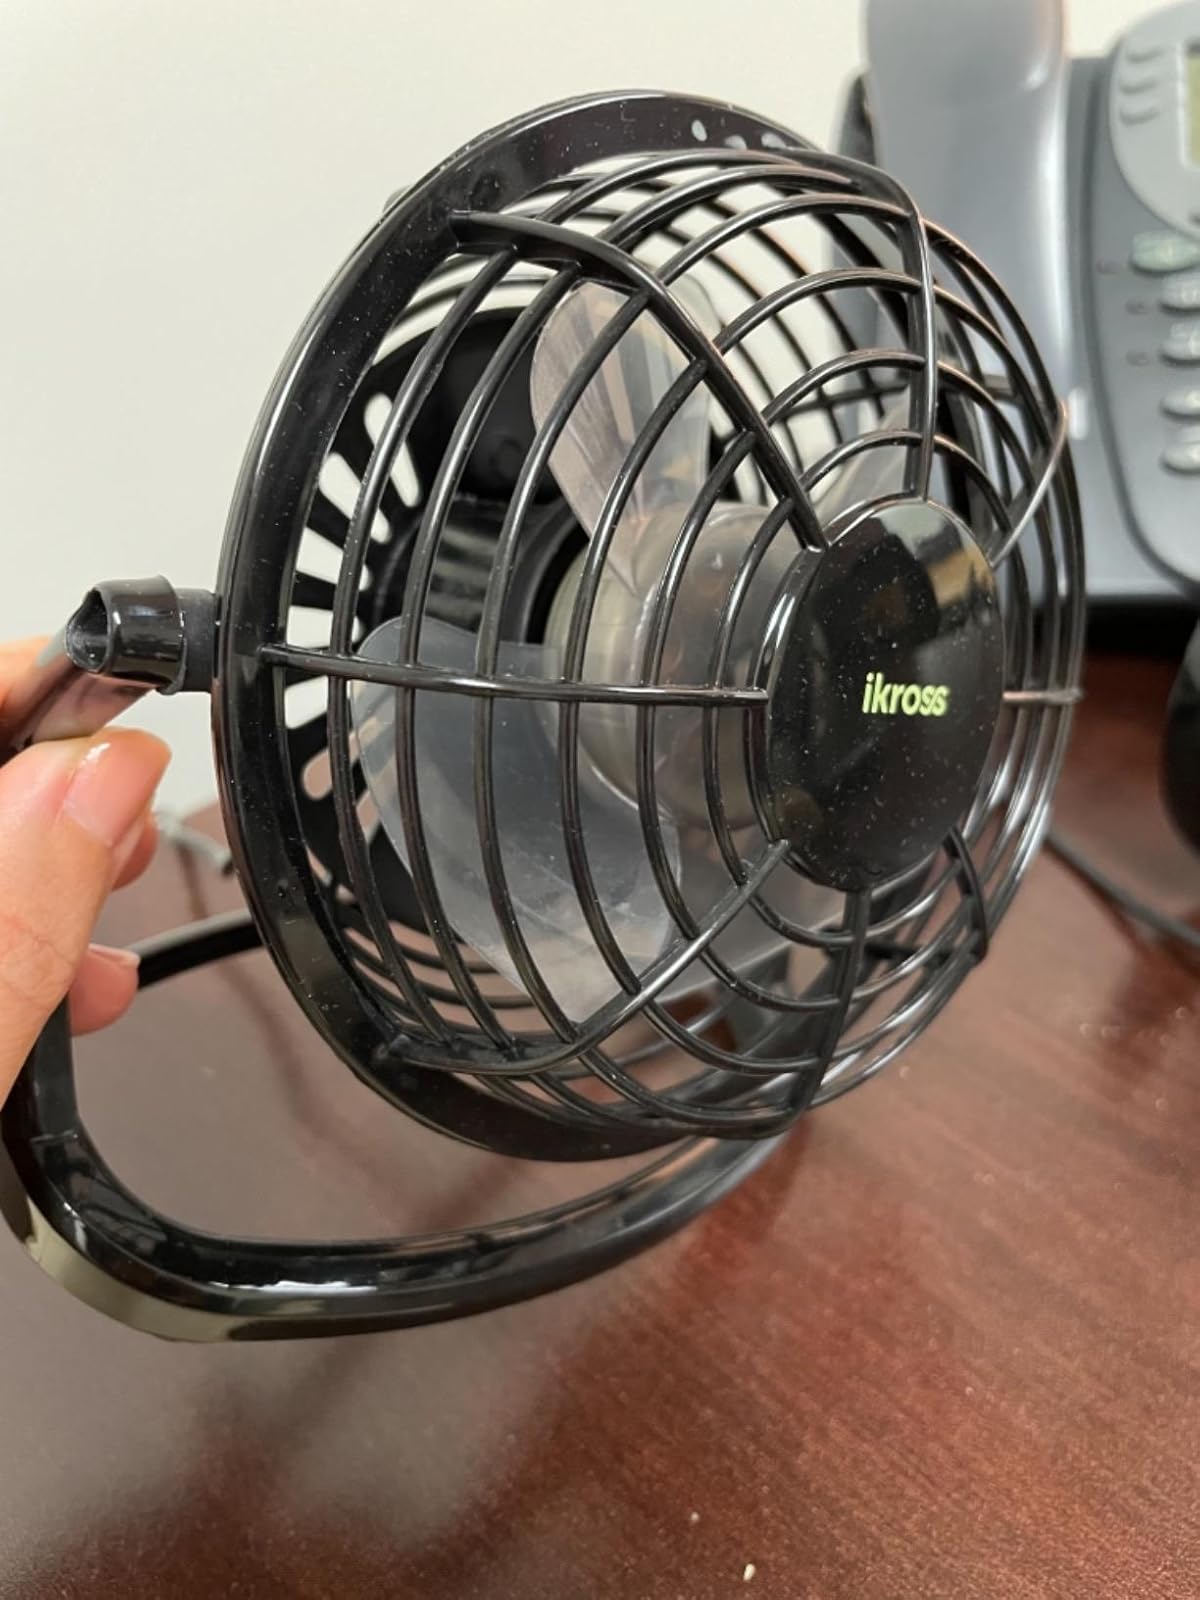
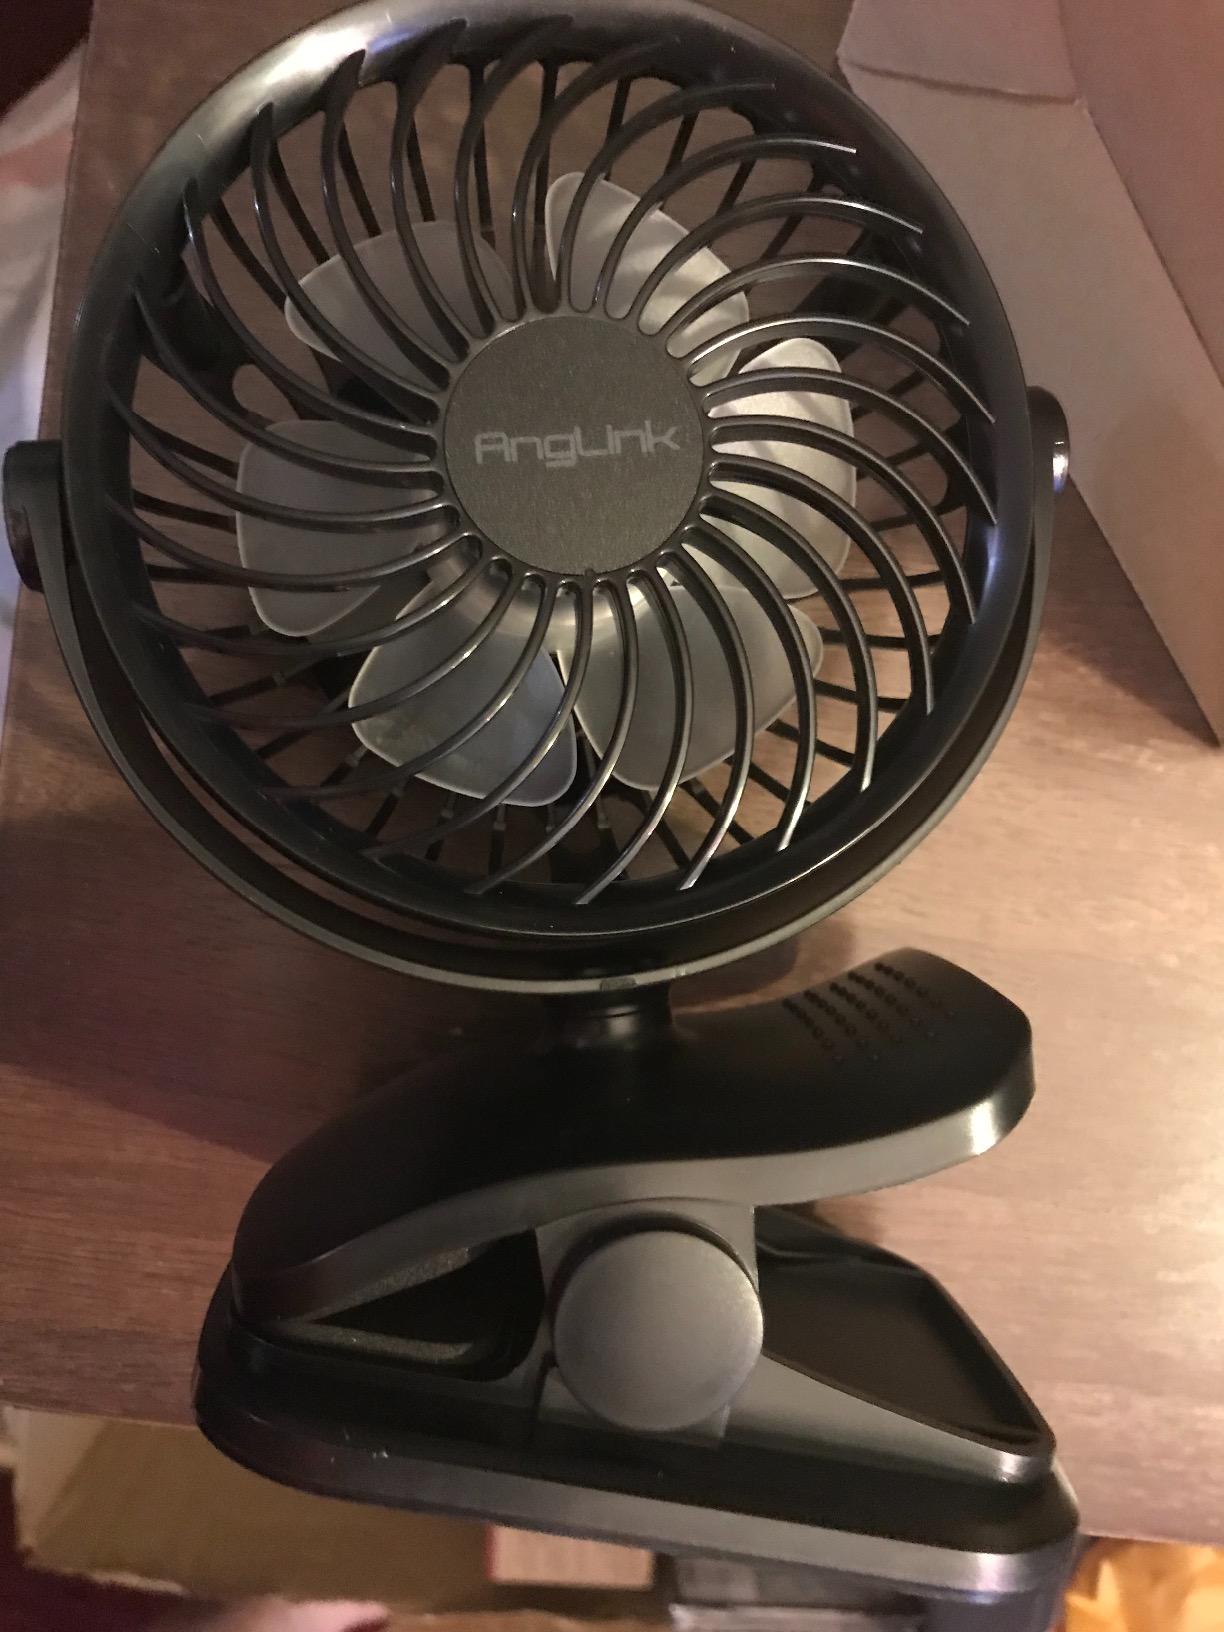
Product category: fan
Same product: no